Fairmont Normal School Administration Building

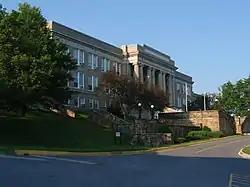
Administration Building, now Hardway Hall, in 2008

Fairmont Normal School Administration Building is a historic school building located on the campus of Fairmont State University at Fairmont, Marion County, West Virginia. It was built between 1915 and 1917, and is a large three-story Classical Revival style building sited atop a hill overlooking Locust Avenue. Its light coated brick exterior walls are ornamented with limestone and terra cotta details. Its front features a portico with eight Ionic order columns with shafts made of Indiana Blue Limestone. The original building measured 265 feet by 65 feet; the west wing was added in 1927.